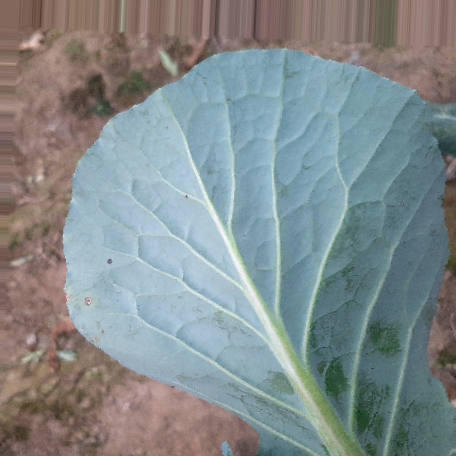
Label: Disease Free